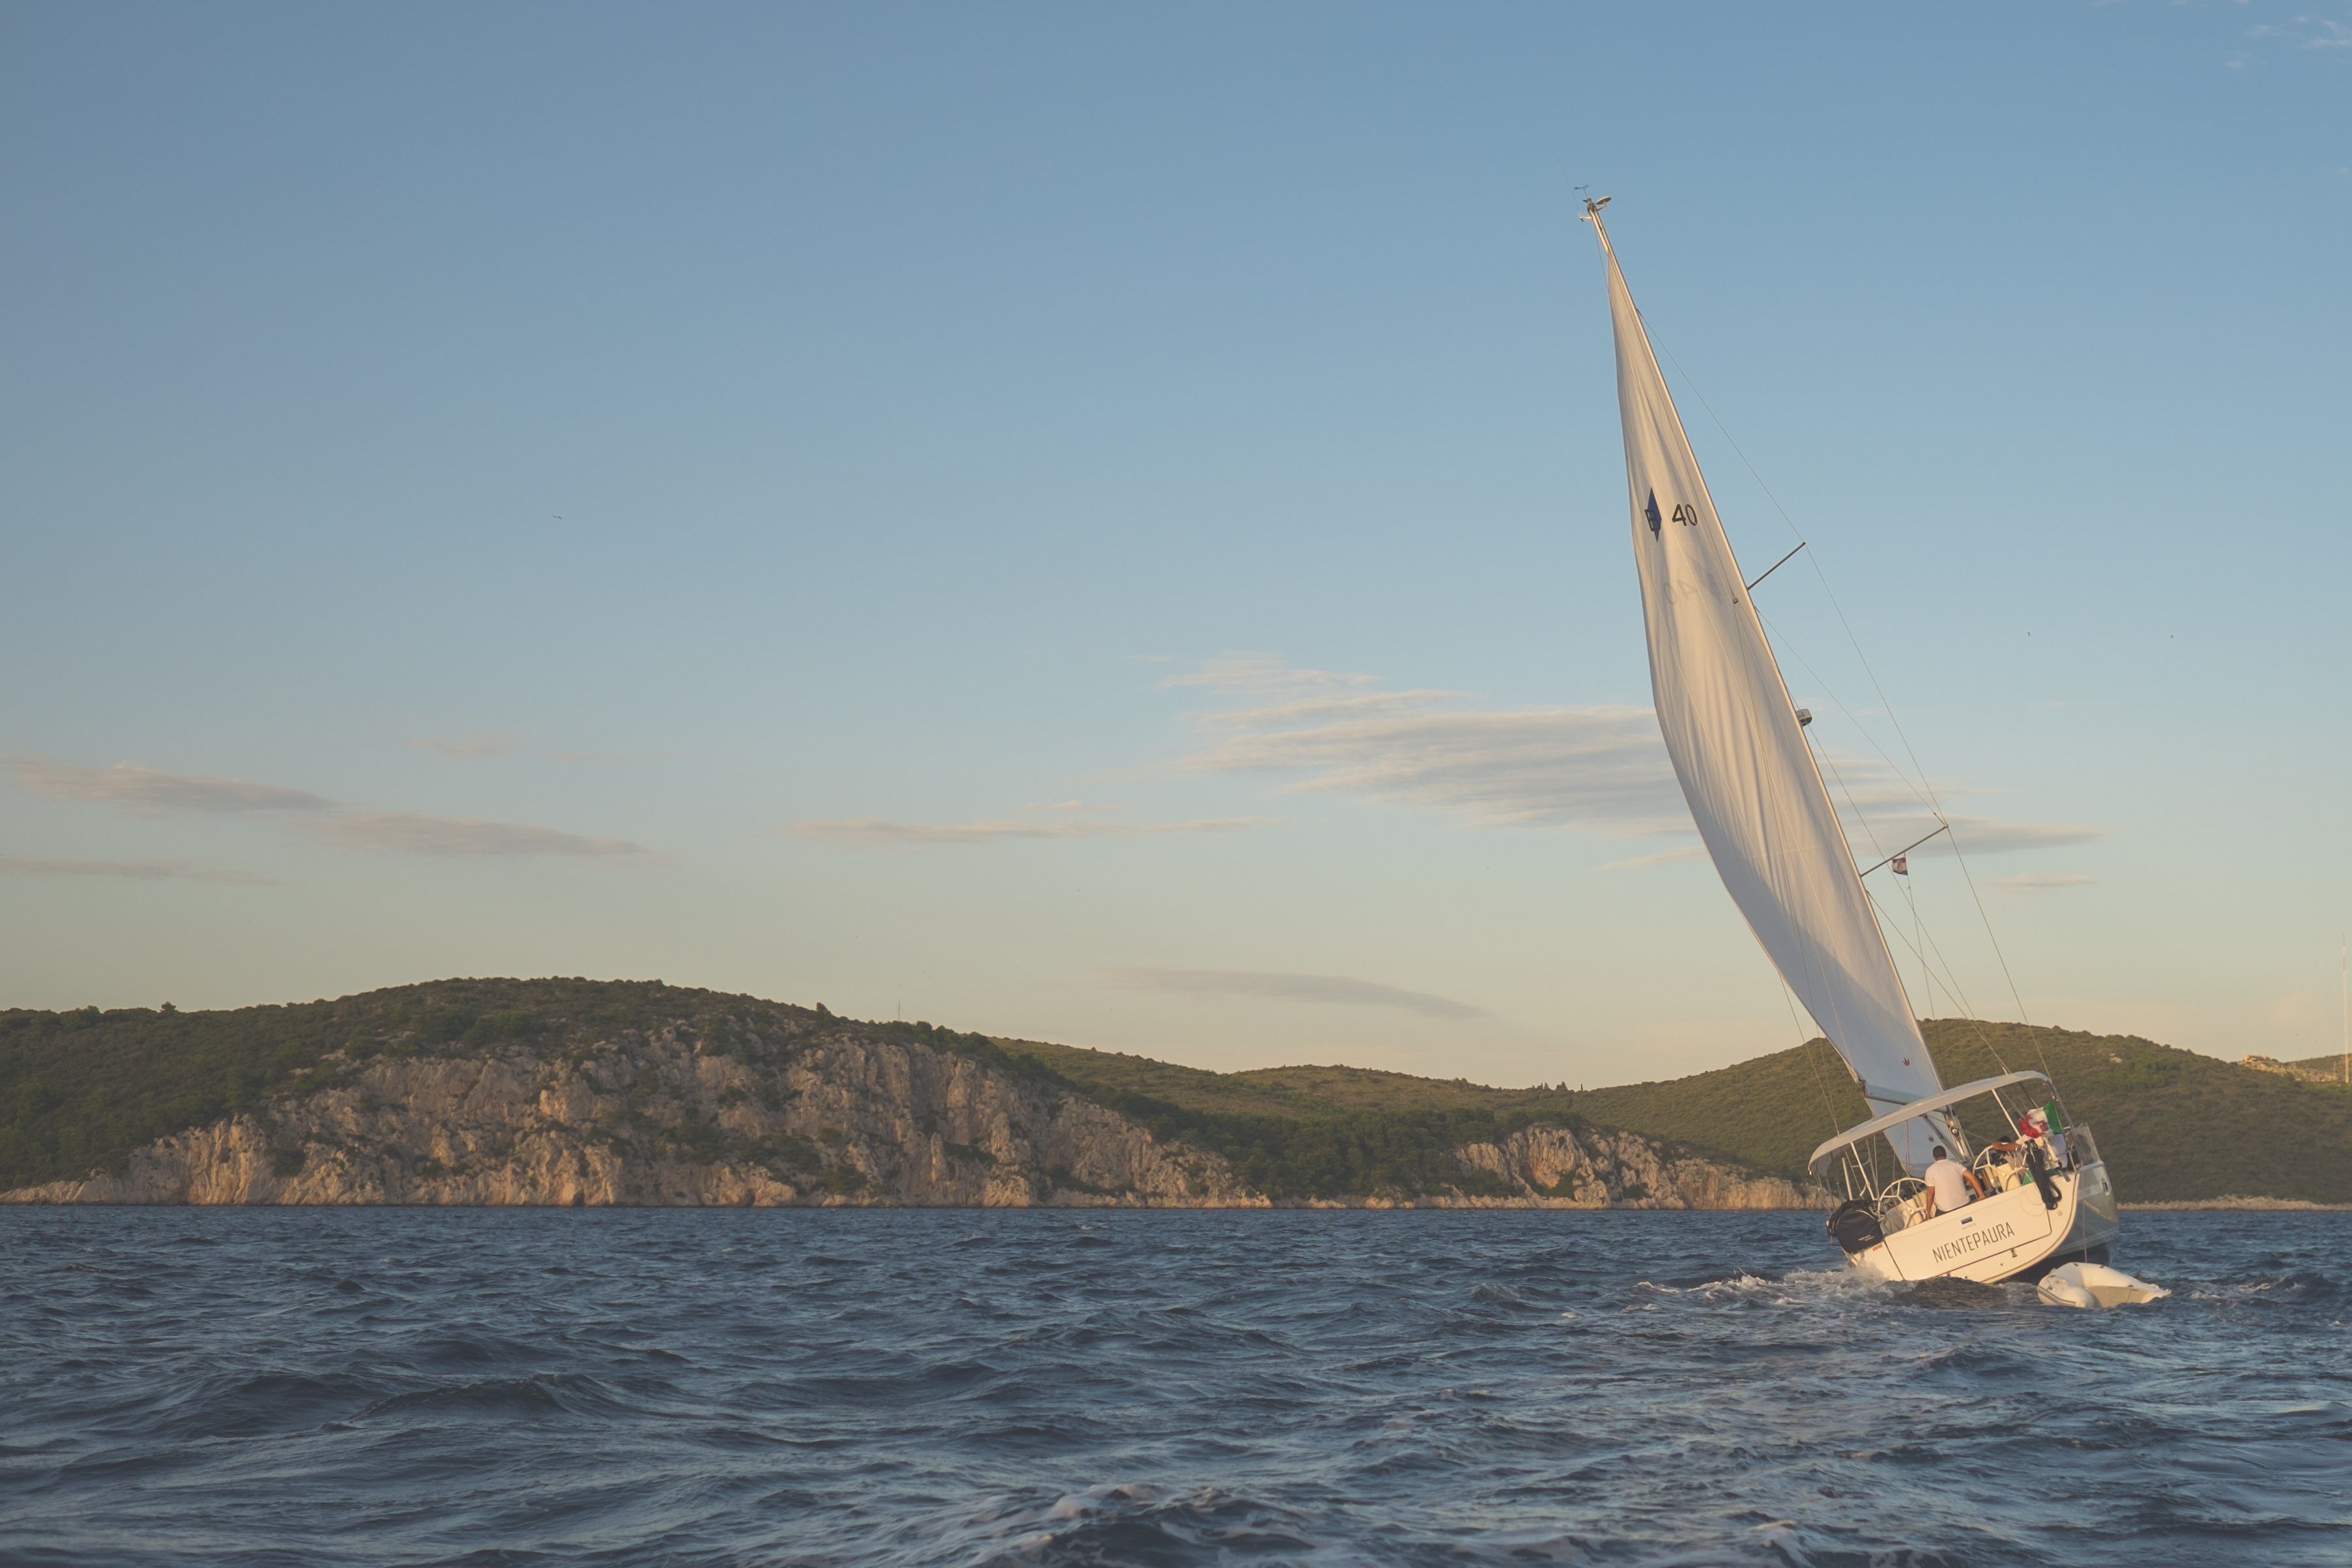
sea, boat, wind, ship, vehicle, mast, sailing, yacht, bay, sailboat, sports, boating, windsurfing, sail, watercraft, sailing ship, windsports